Freienbach

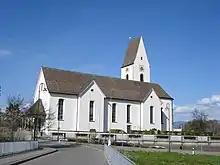
Roman Catholic church in Freienbach

From the , 7,641 or 58.5% are Roman Catholic, while 2,915 or 22.3% belonged to the Swiss Reformed Church. Of the rest of the population, there are 6 individuals (or about 0.05% of the population) who belong to the Christian Catholic faith, there are 202 individuals (or about 1.55% of the population) who belong to the Orthodox Church, and there are 18 individuals (or about 0.14% of the population) who belong to another Christian church. There are 12 individuals (or about 0.09% of the population) who are Jewish, and 633 (or about 4.85% of the population) who are Islamic. There are 92 individuals (or about 0.70% of the population) who belong to another church (not listed on the census), 1,151 (or about 8.82% of the population) belong to no church, are agnostic or atheist, and 385 individuals (or about 2.95% of the population) did not answer the question.